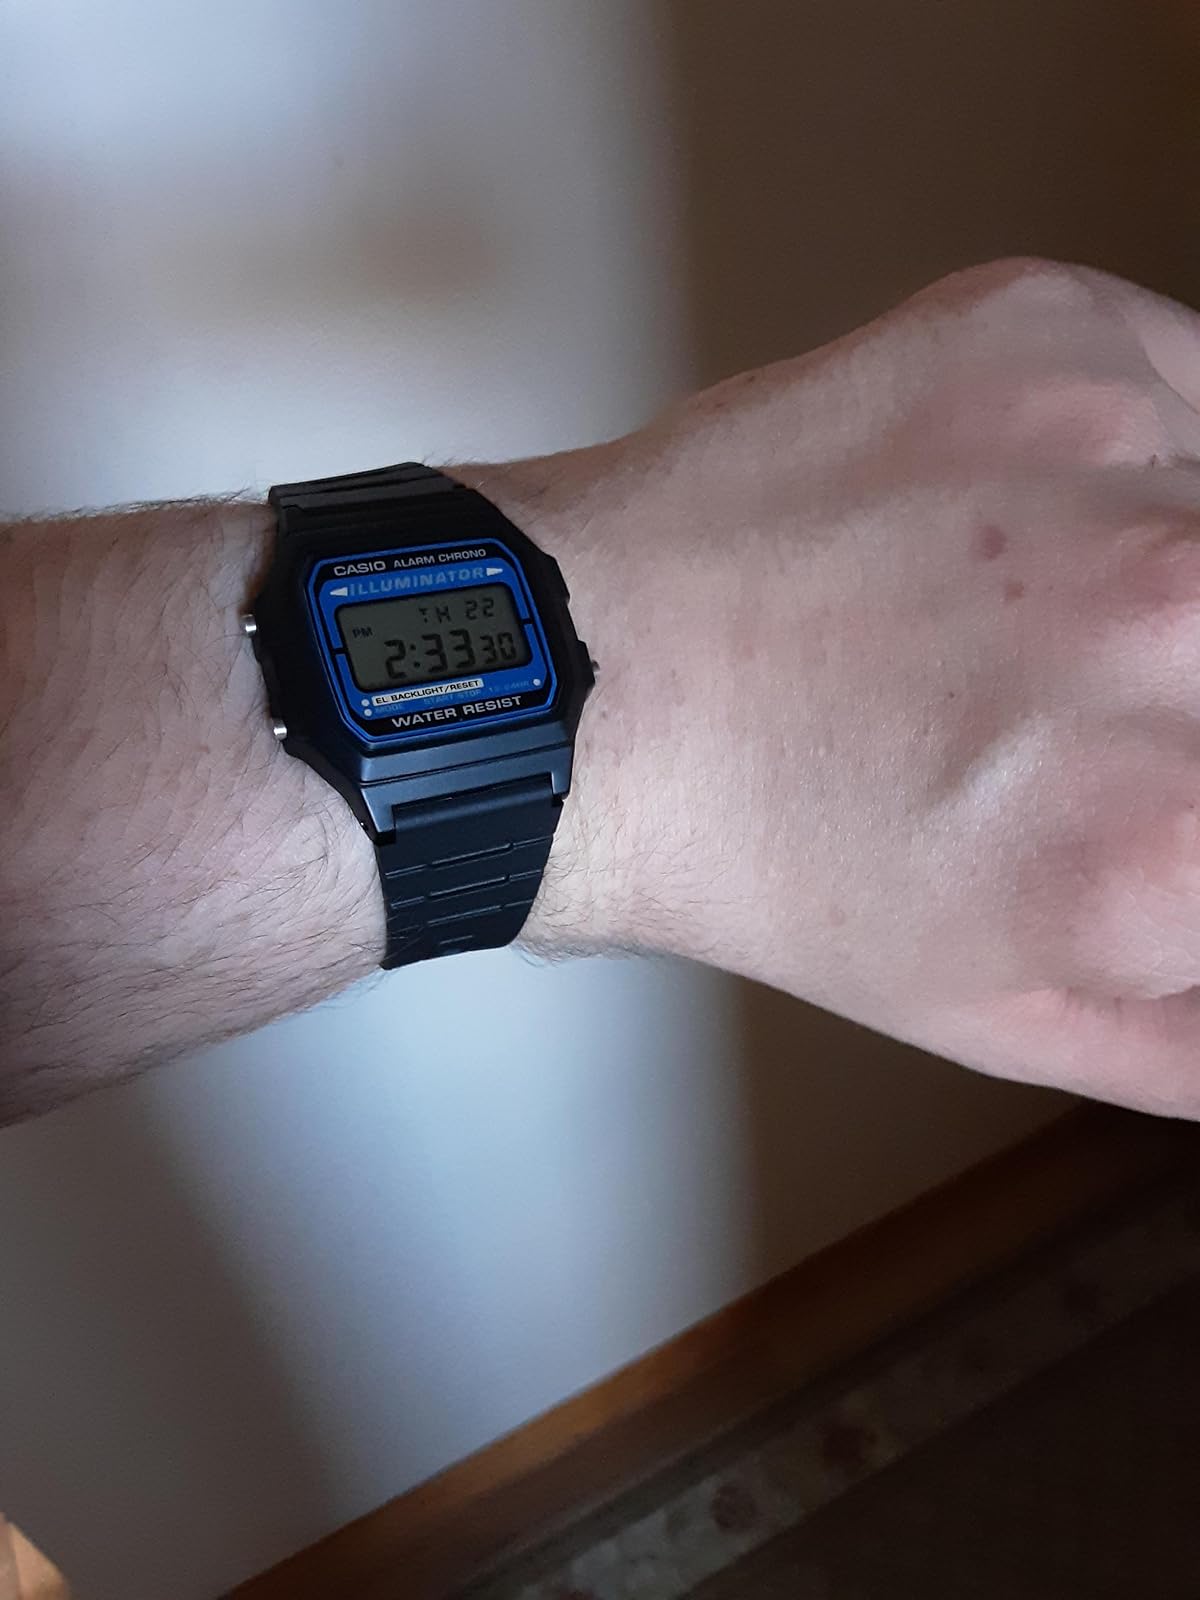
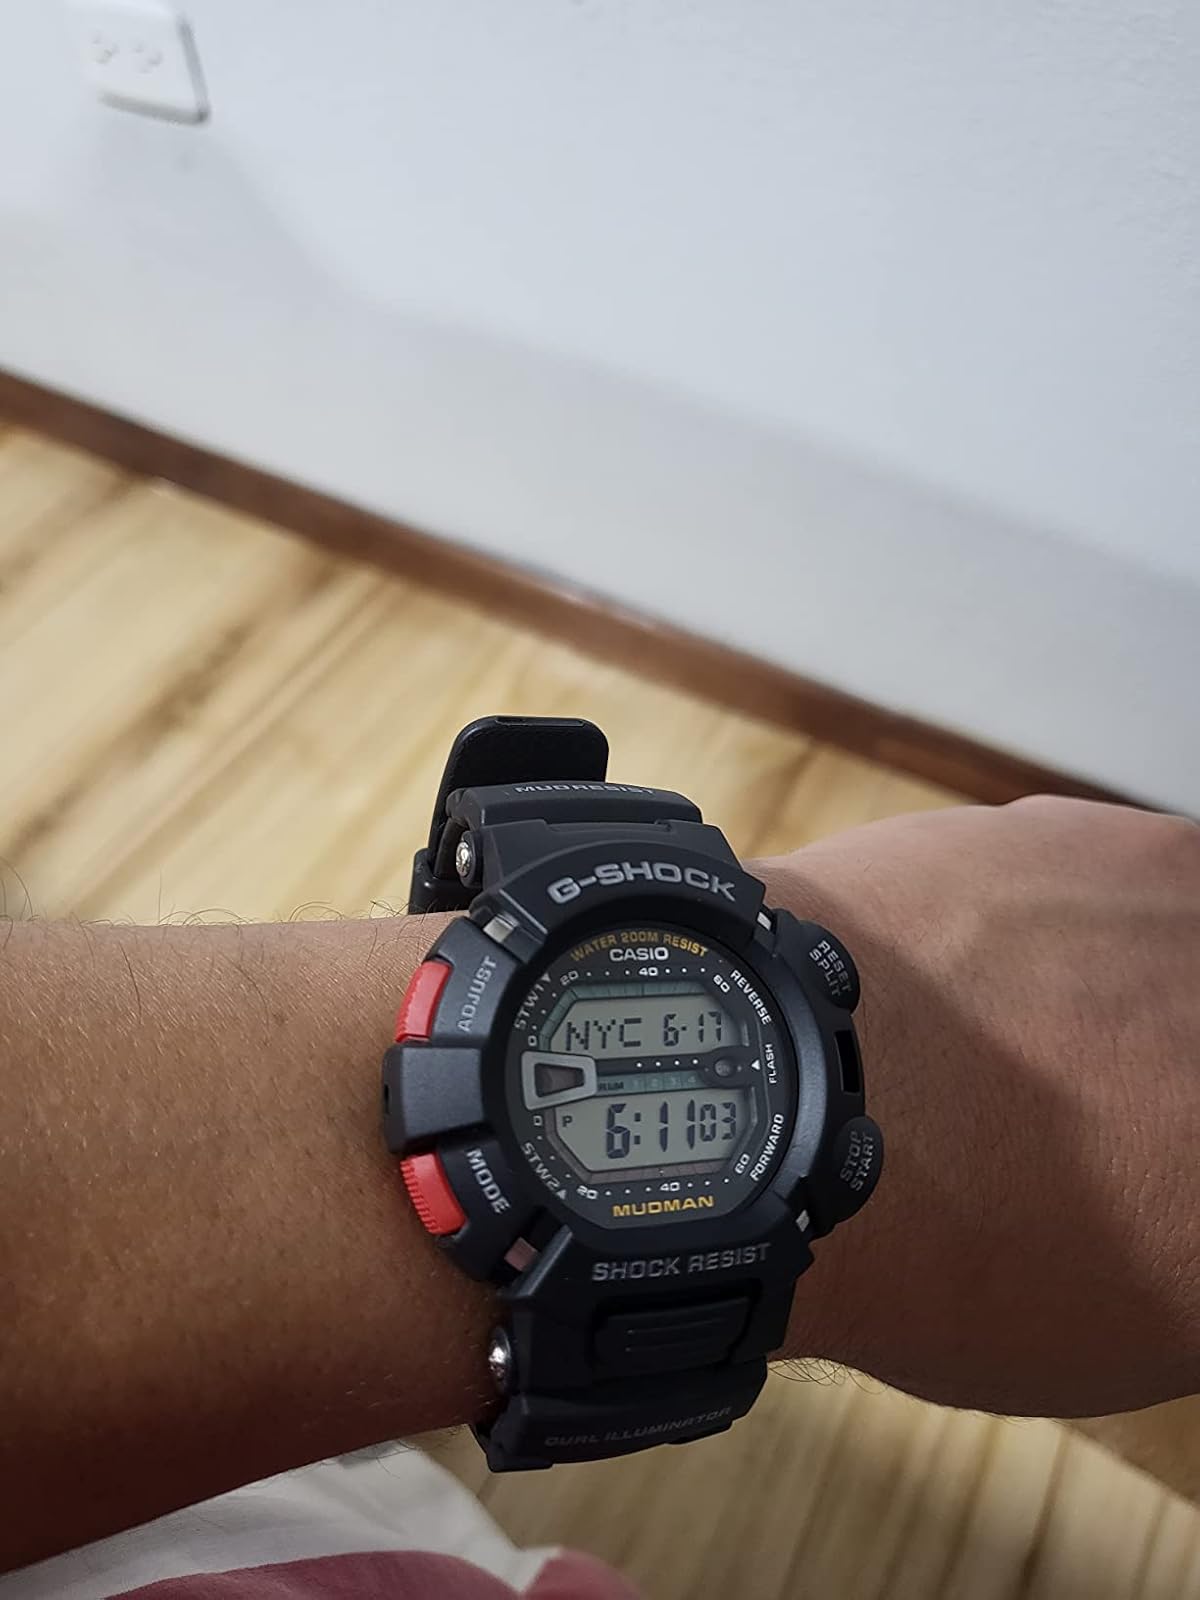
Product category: accessories_watch
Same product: no